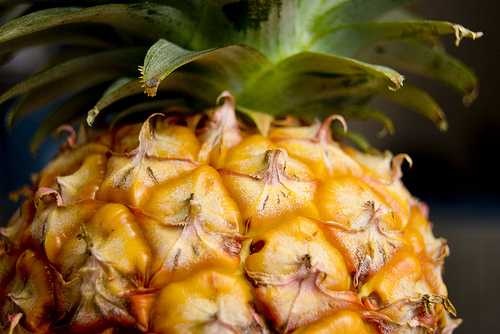
Label: Pineapple